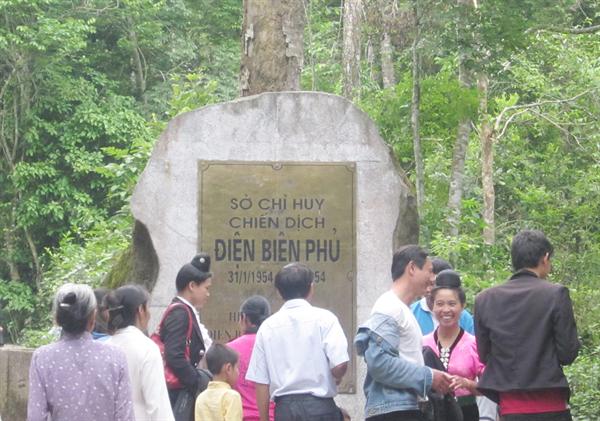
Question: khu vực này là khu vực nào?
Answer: khu vực này là sở chỉ huy chiến dịch điện biên phủ